Smithers Secondary School

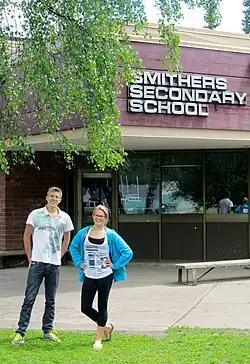

Smithers Secondary or SSS is a public high school in Smithers, British Columbia, part of School District 54 Bulkley Valley.